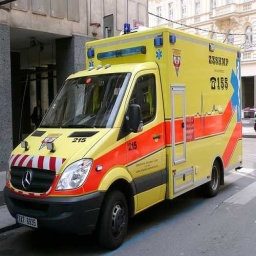
Label: ambulance